The Cincinnati Kid

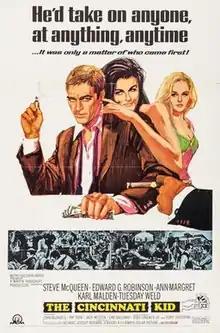
Theatrical release poster

The Cincinnati Kid is a 1965 American drama film directed by Norman Jewison. It tells the story of Eric "The Kid" Stoner, a young Depression-era poker player, as he seeks to establish his reputation as the best. This quest leads him to challenge Lancey "The Man" Howard, an older player widely considered to be the best, culminating in a climactic final poker hand between the two.